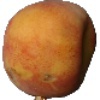
Label: Peach 1